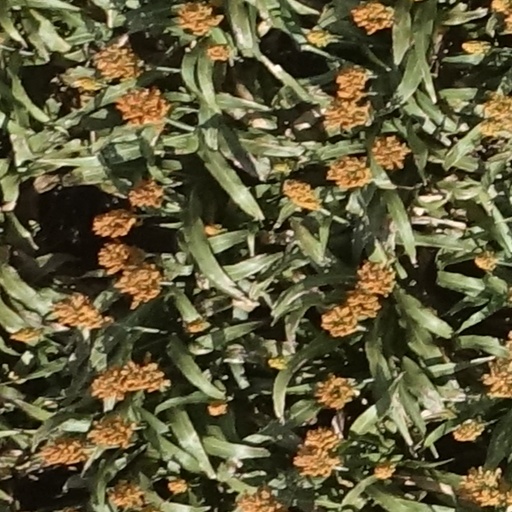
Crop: sorghum